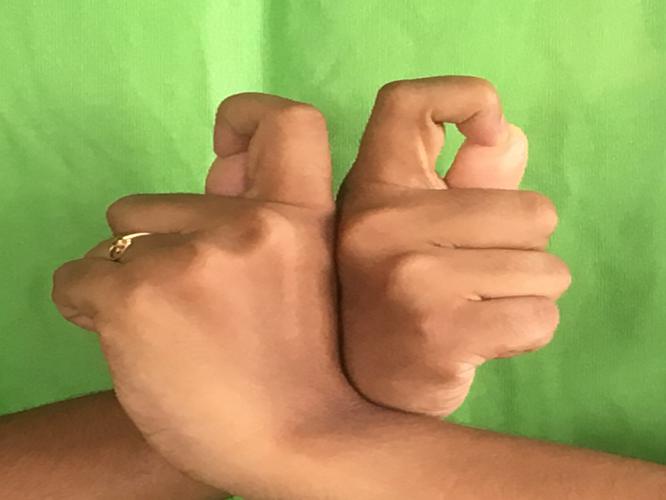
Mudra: Berunda
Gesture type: double_hand